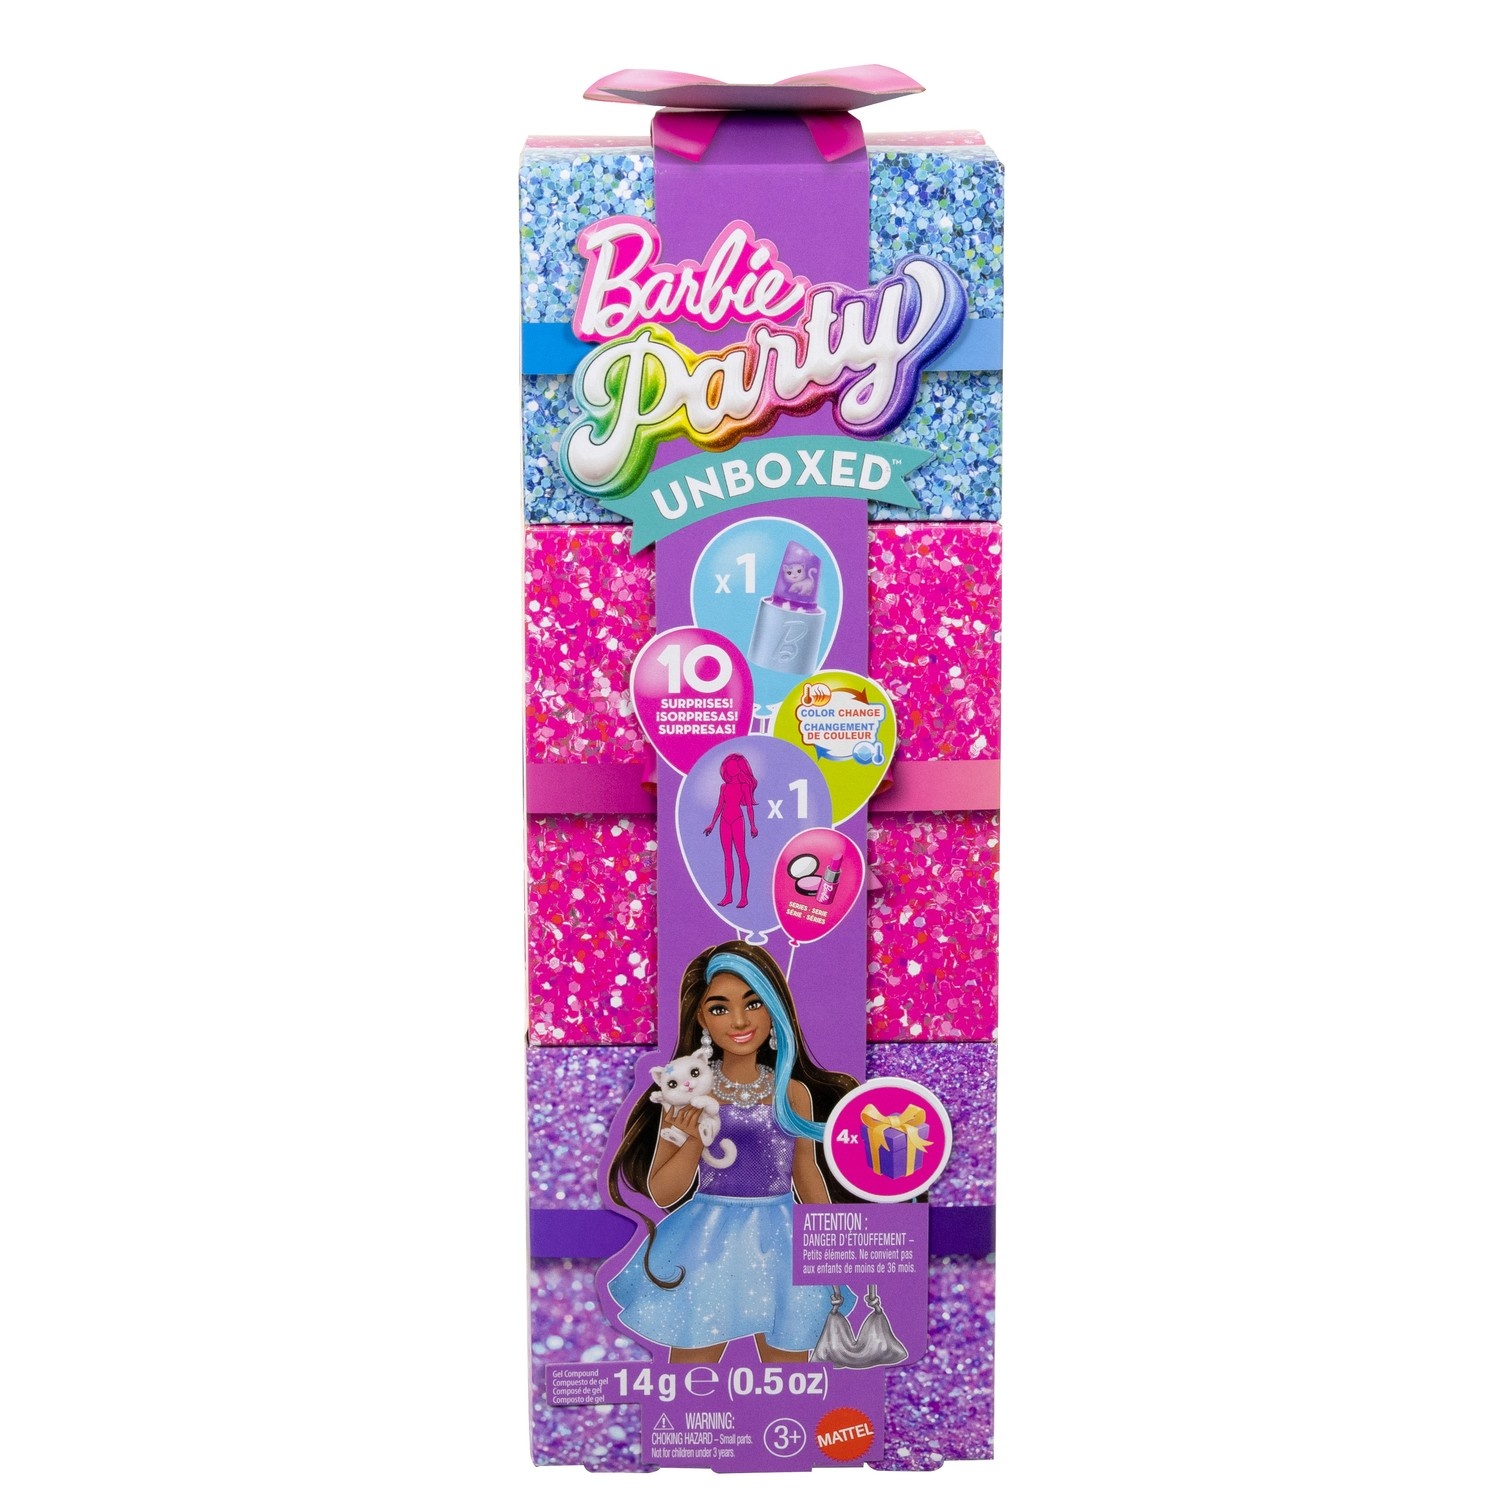
Barbie Glam Party Set with Doll & 10 Surprises
Discover the ultimate Barbie makeup palette, designed to delight with hidden surprises and color-changing magic. Perfect for sparking creativity and fun at every party. Unveil 10 surprises, including a Barbie doll and color-changing accessories. Reveal a mini pet inside the innovative jelly lipstick. Encourage imaginative play with glamorous makeup and accessories. Fits perfectly as a gift for children aged 3 and up. Includes color-changing elements for added excitement. Transform playtime with this enchanting Barbie set, packed with surprises and endless fun. Ideal for birthdays or special occasions. Grab yours today and let the magic unfold! Specifications Age: 3+ Includes: Barbie doll, 10 surprises Features: Color-changing accessories, mini pet
Brand: Barbie
Category: Toys & Games > Toys > Toy Gift Baskets